Fairway Village

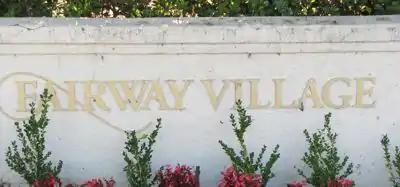
x200px

The neighborhood is entirely residential (no commercial buildings) and consists of one street (Stoney Gate Place) running east-to-west, and crossed in the middle by Shoal Creek Drive. It is one of several neighborhoods that make up the greater Carmel Mountain Ranch community. It generally parallels the Carmel Mountain Ranch Golf Course from holes 4 to 7.